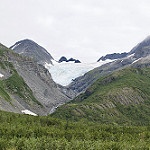
Label: glacier